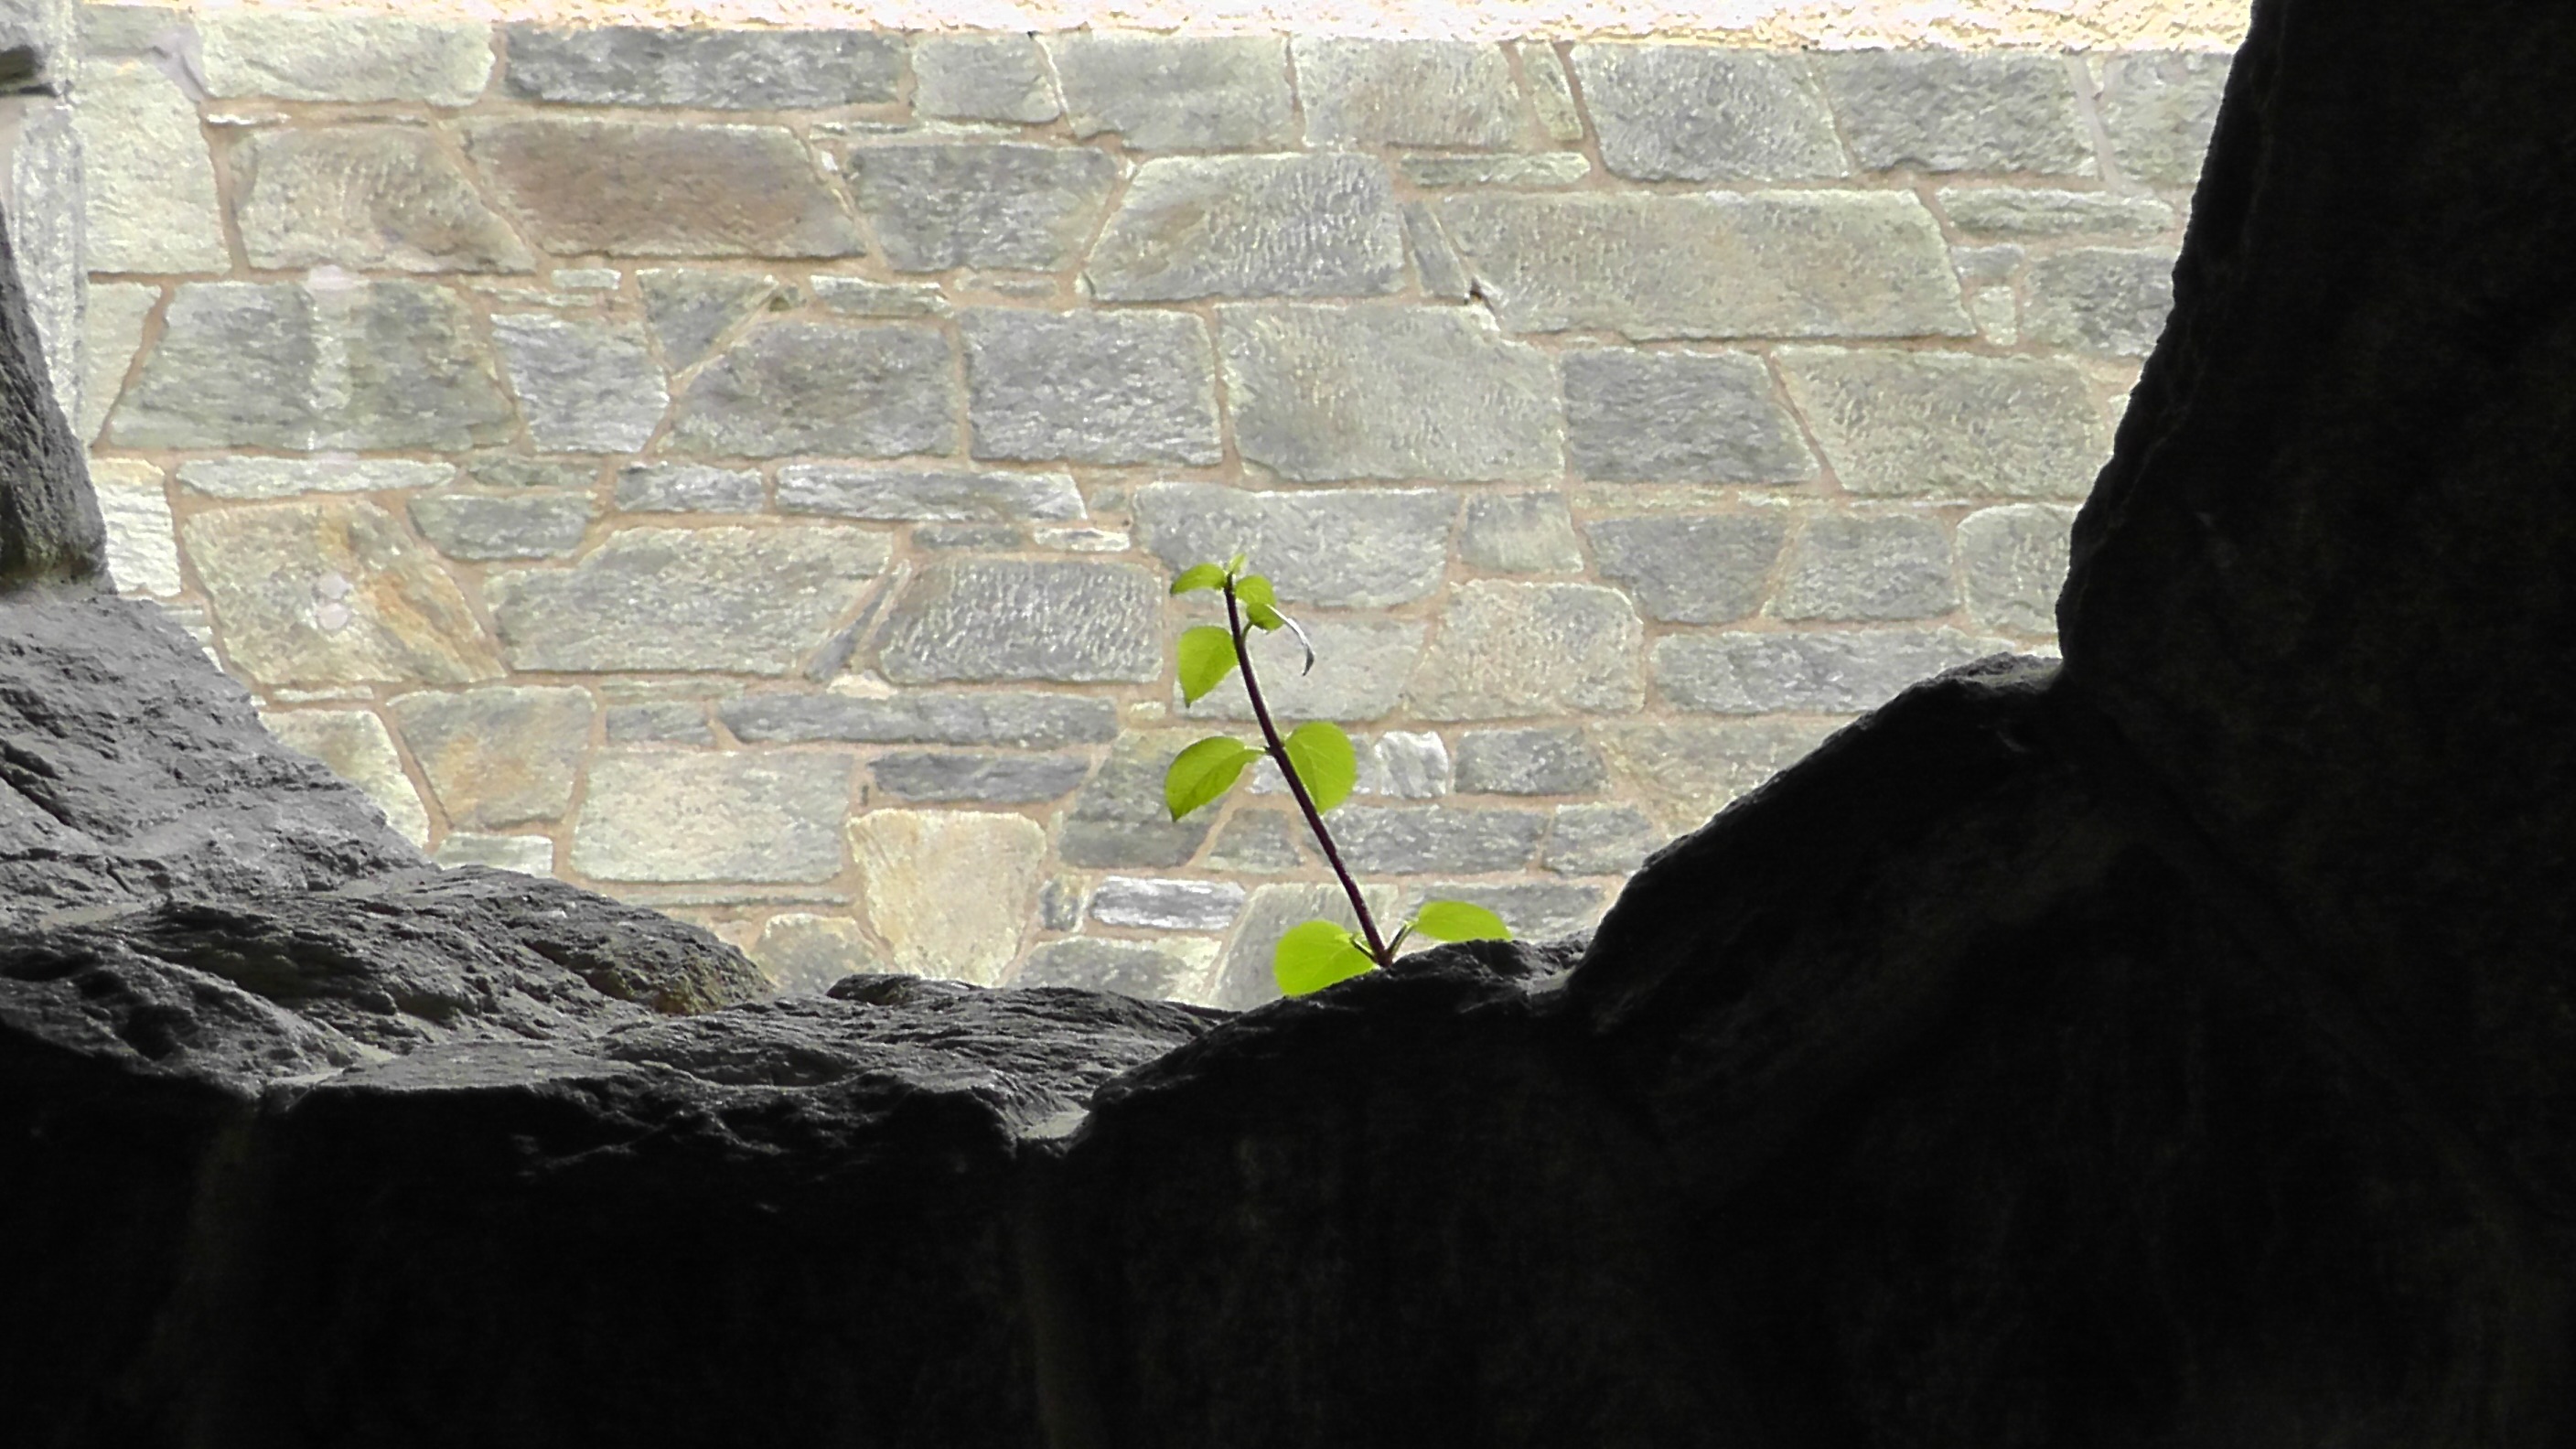
nature, rock, branch, plant, leaf, wall, stone, live, stone wall, terrain, material, leaves, geology, vitality, ancient history